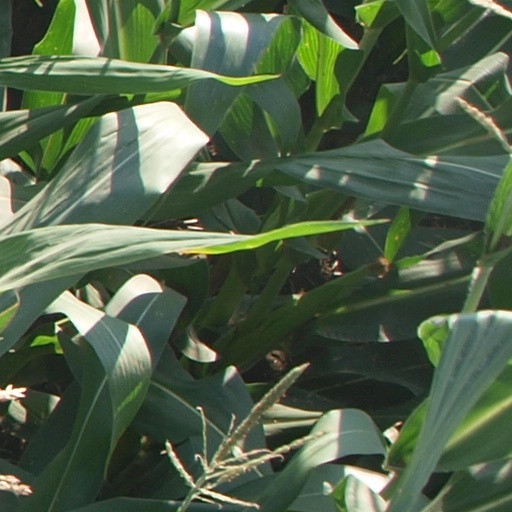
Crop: maize; corn